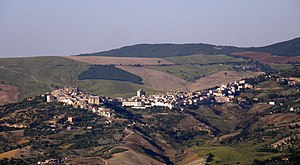
Volturara Appula
Volturara Appula
Volturara Appula er en by i provinsen Foggia, som ligger i den nordlige del af regionen Apulien. Apulien strækker sig helt ned i hælen af Italien. Byen har et areal på 51,9 km² og en befolkningstæthed på 9,6 indbyggere pr. km².